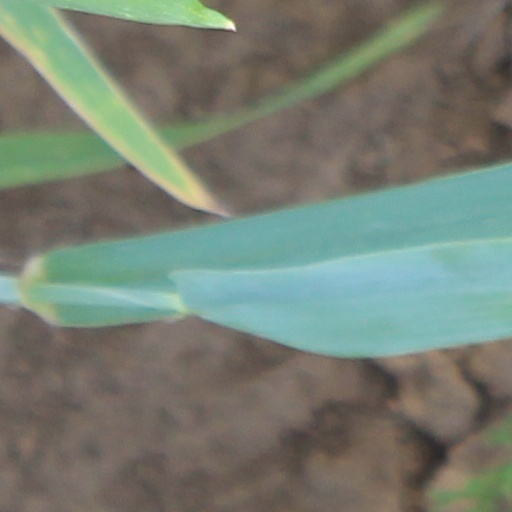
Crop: wheat